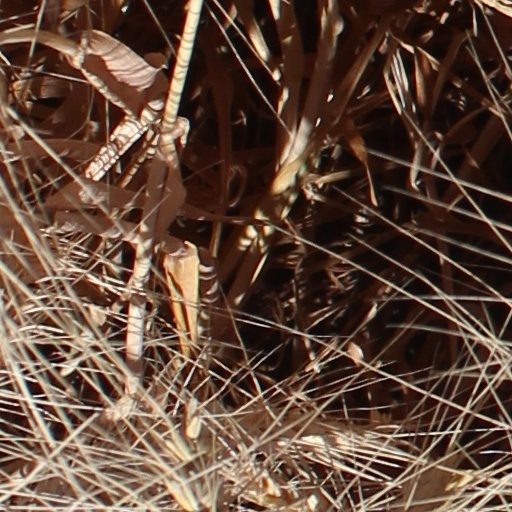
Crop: wheat